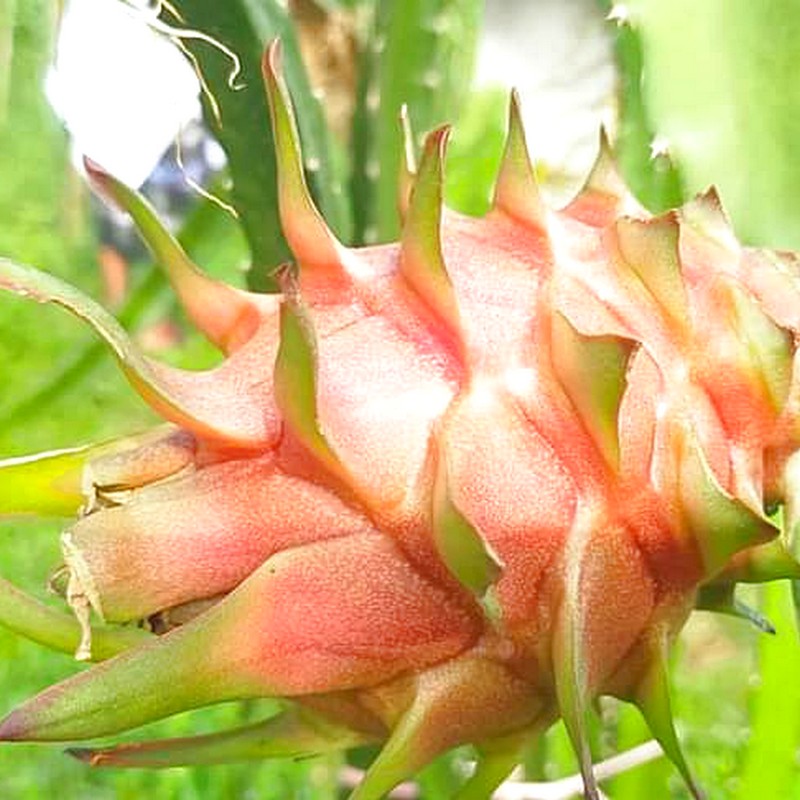
Label: Mature Dragon Fruit